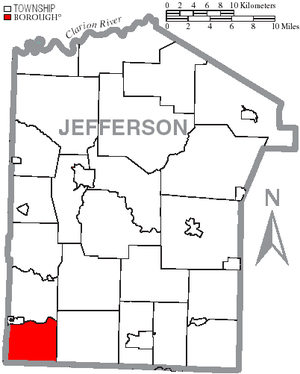
Porter Township est un township situé au sud-ouest du comté de Jefferson, en Pennsylvanie, aux États-Unis. En 2010, il comptait une population de 305 habitants.